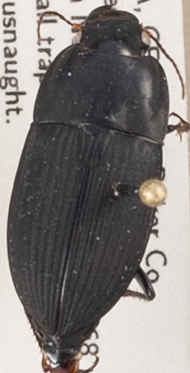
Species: Anisodactylus haplomus
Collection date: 2019-06-25
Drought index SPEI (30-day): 0.144
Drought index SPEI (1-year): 1.314
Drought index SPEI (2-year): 0.728